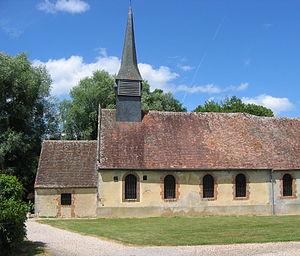
Église de Saint-Hilaire-sur-Risle
Saint-Hilaire-sur-Risle est une commune française, située dans le département de l'Orne en région Normandie, peuplée de 316 habitants.